Weakly interacting massive particle

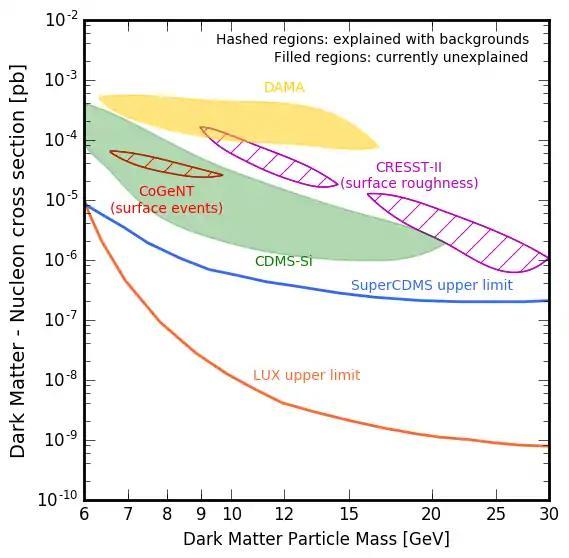

There are currently no confirmed detections of dark matter from direct detection experiments, with the strongest exclusion limits coming from the LUX and SuperCDMS experiments, as shown in figure 2.